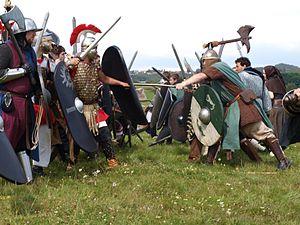
Un jeu de rôle est une technique ou activité, par laquelle une personne interprète le rôle d'un personnage dans un environnement fictif. Le participant agit à travers ce rôle par des actions physiques ou imaginaires, par des actions narratives et par des prises de décision sur le développement du personnage et de son histoire.
Le jeu de rôle grandeur nature ou simplement grandeur nature est une forme de jeu de rôle dans laquelle les joueurs incarnent physiquement un personnage dans un univers fictif. Les joueurs interprètent leur personnage par des interactions et des actions physiques, d'après des règles de jeu et l'arbitrage d'organisateurs.